Fissel's School

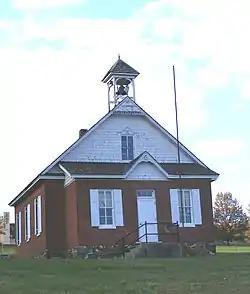
Fissel's School, October 2012

Fissel's School is a historic one-room school building located at Shrewsbury Township, York County, Pennsylvania. It was built in 1896, and is a 1 1/2-story, brick building with Queen Anne stylistic elements. It measures 28 feet, 6 inches, wide and 30 feet, 4 inches, deep with a 22 foot wide, 7 foot deep entrance portico. It has a gable roof with decorative bargeboard and fishscale shingles. Atop the roof above the entrance is a belfry. It ceased use as a school about 1946.